An Education

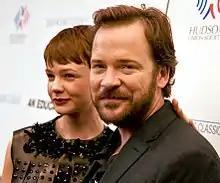
Carey Mulligan and Peter Sarsgaard at the New York premiere in October 2009

On Rotten Tomatoes, the film has an approval rating of 93% based on 198 reviews, with an average rating of 7.9/10. The site's critics consensus reads: "Though the latter part of the film may not appeal to all, "An Education" is a charming coming-of-age tale powered by the strength of relative newcomer Carey Mulligan's standout performance." Metacritic assigned the film a weighted average score of 85 out of 100 based on 34 critics, indicating "universal acclaim".